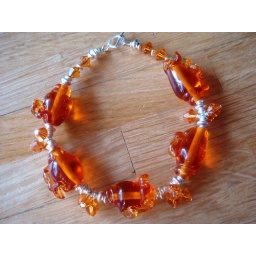
Wonderful lampwork glass by Jeanette, sterling silver spacer beads and swarovski crystallised crystals!